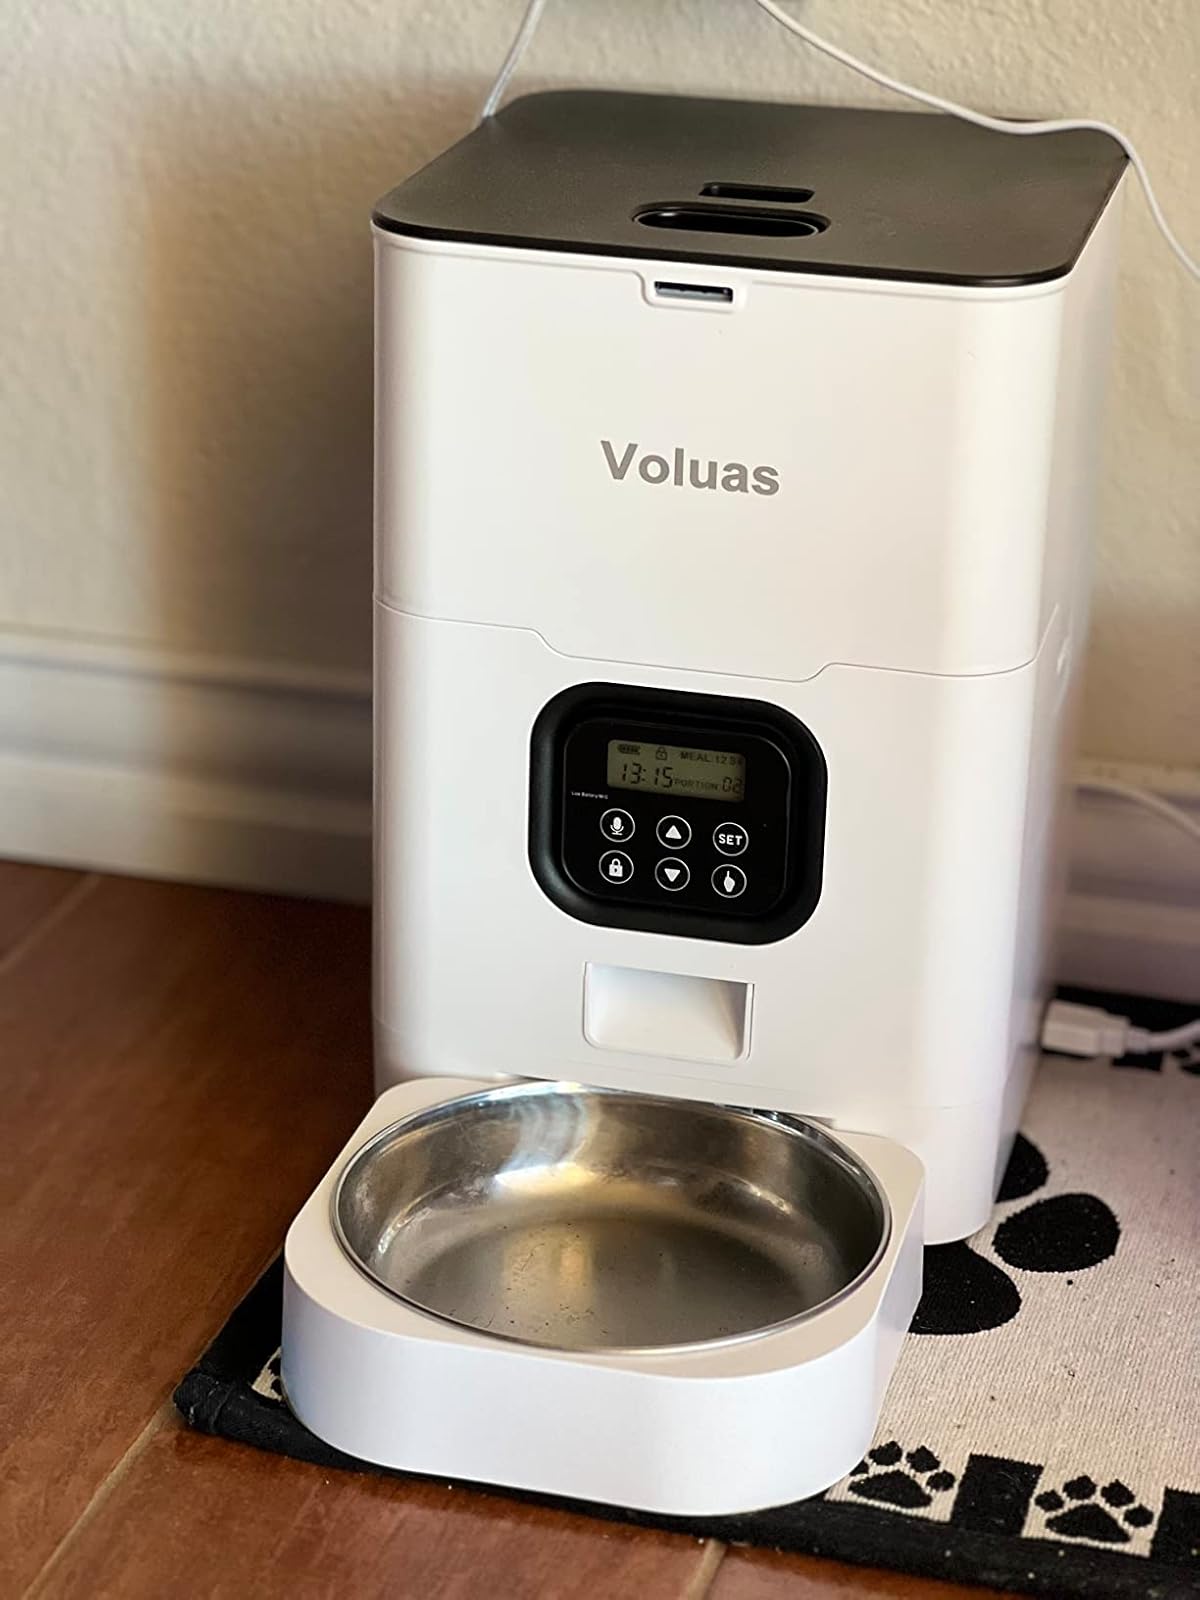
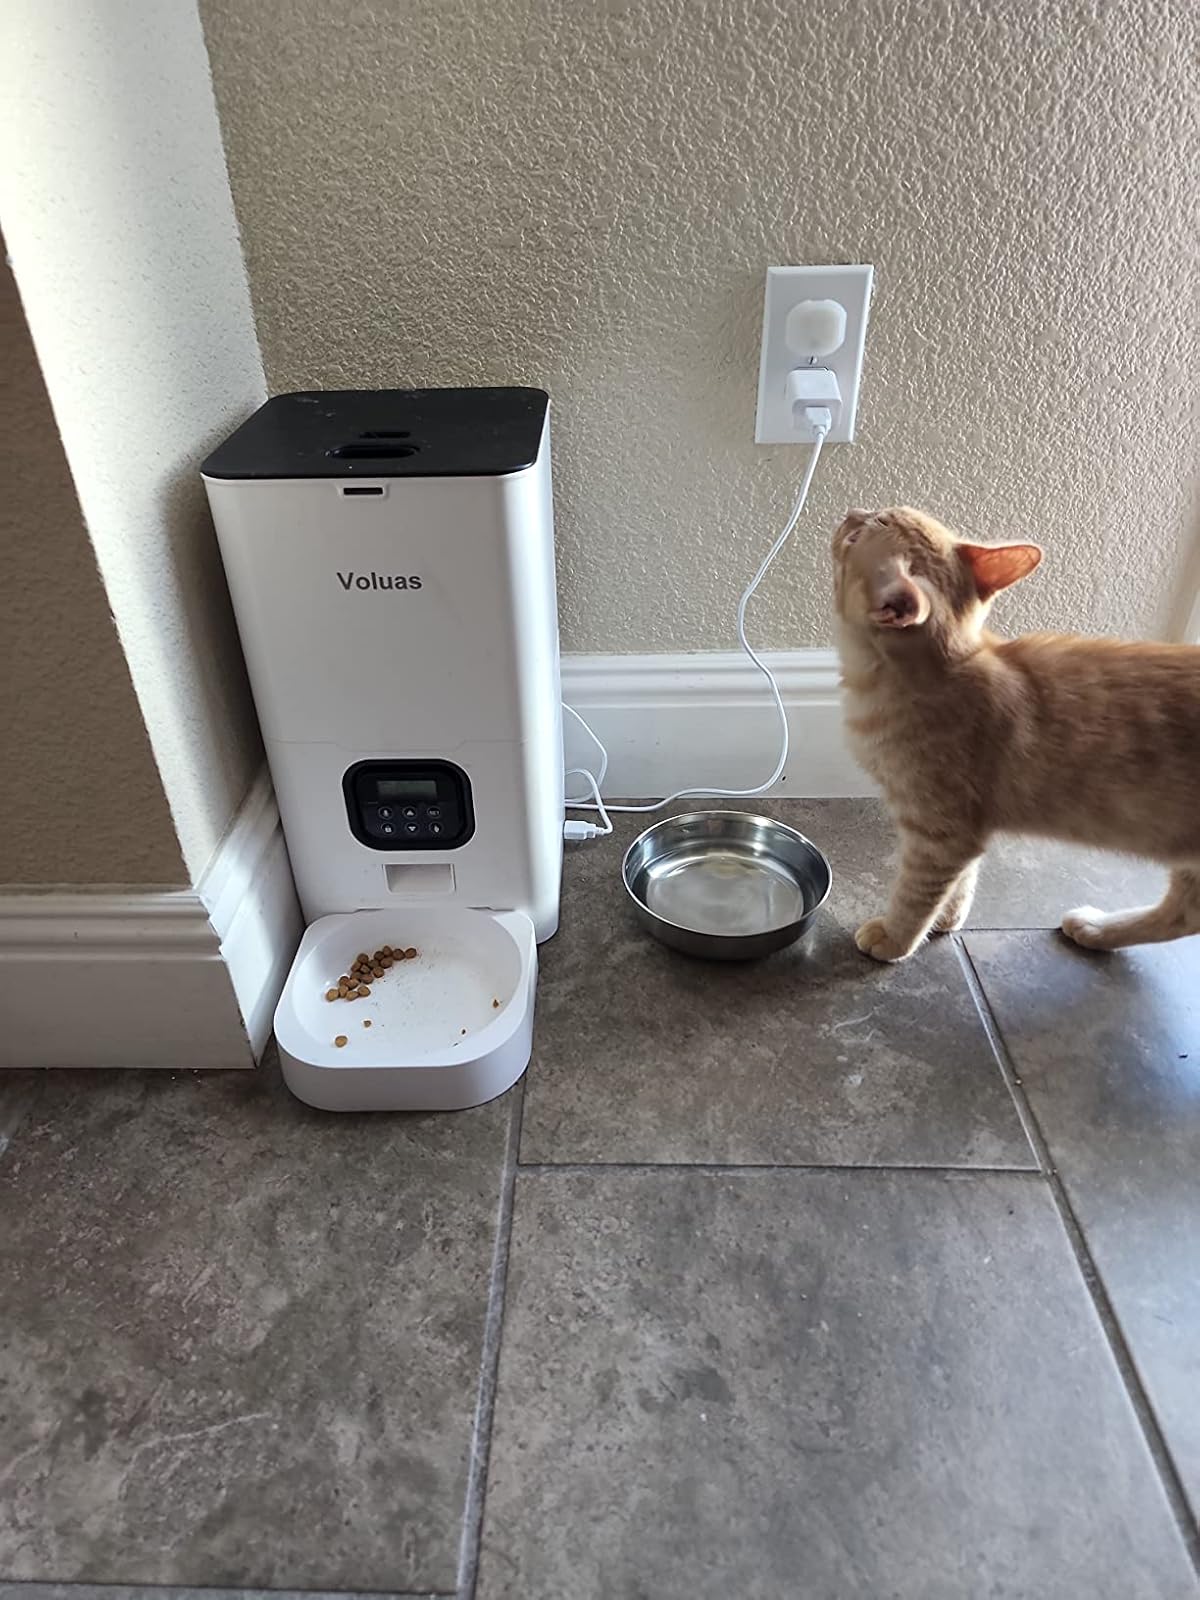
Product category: items_feeder
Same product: yes